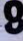
Number: 8